Balally Luas stop

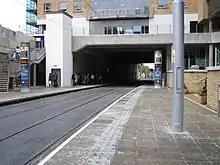
Looking north from the platform at Balally

Balally is located in an open-air station box. On either side, the tracks run in cut and cover tunnels. To the northwest, they run under the Rockfield Central apartment block and Overend Avenue. To the southeast, the tracks run under an internal street and an office block. The northbound platform has a staircase and a lift which lead directly to the street. The southbound platform has a flight of steps and a ramp which lead to a mall with shops under the Rockfield development. At street level, the stop is signposted with a solar-powered totem. Similar totems are seen at some other stops on the Green Line.